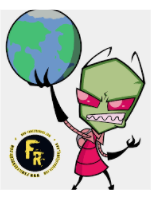
Portrait style: Cartoon Portrait